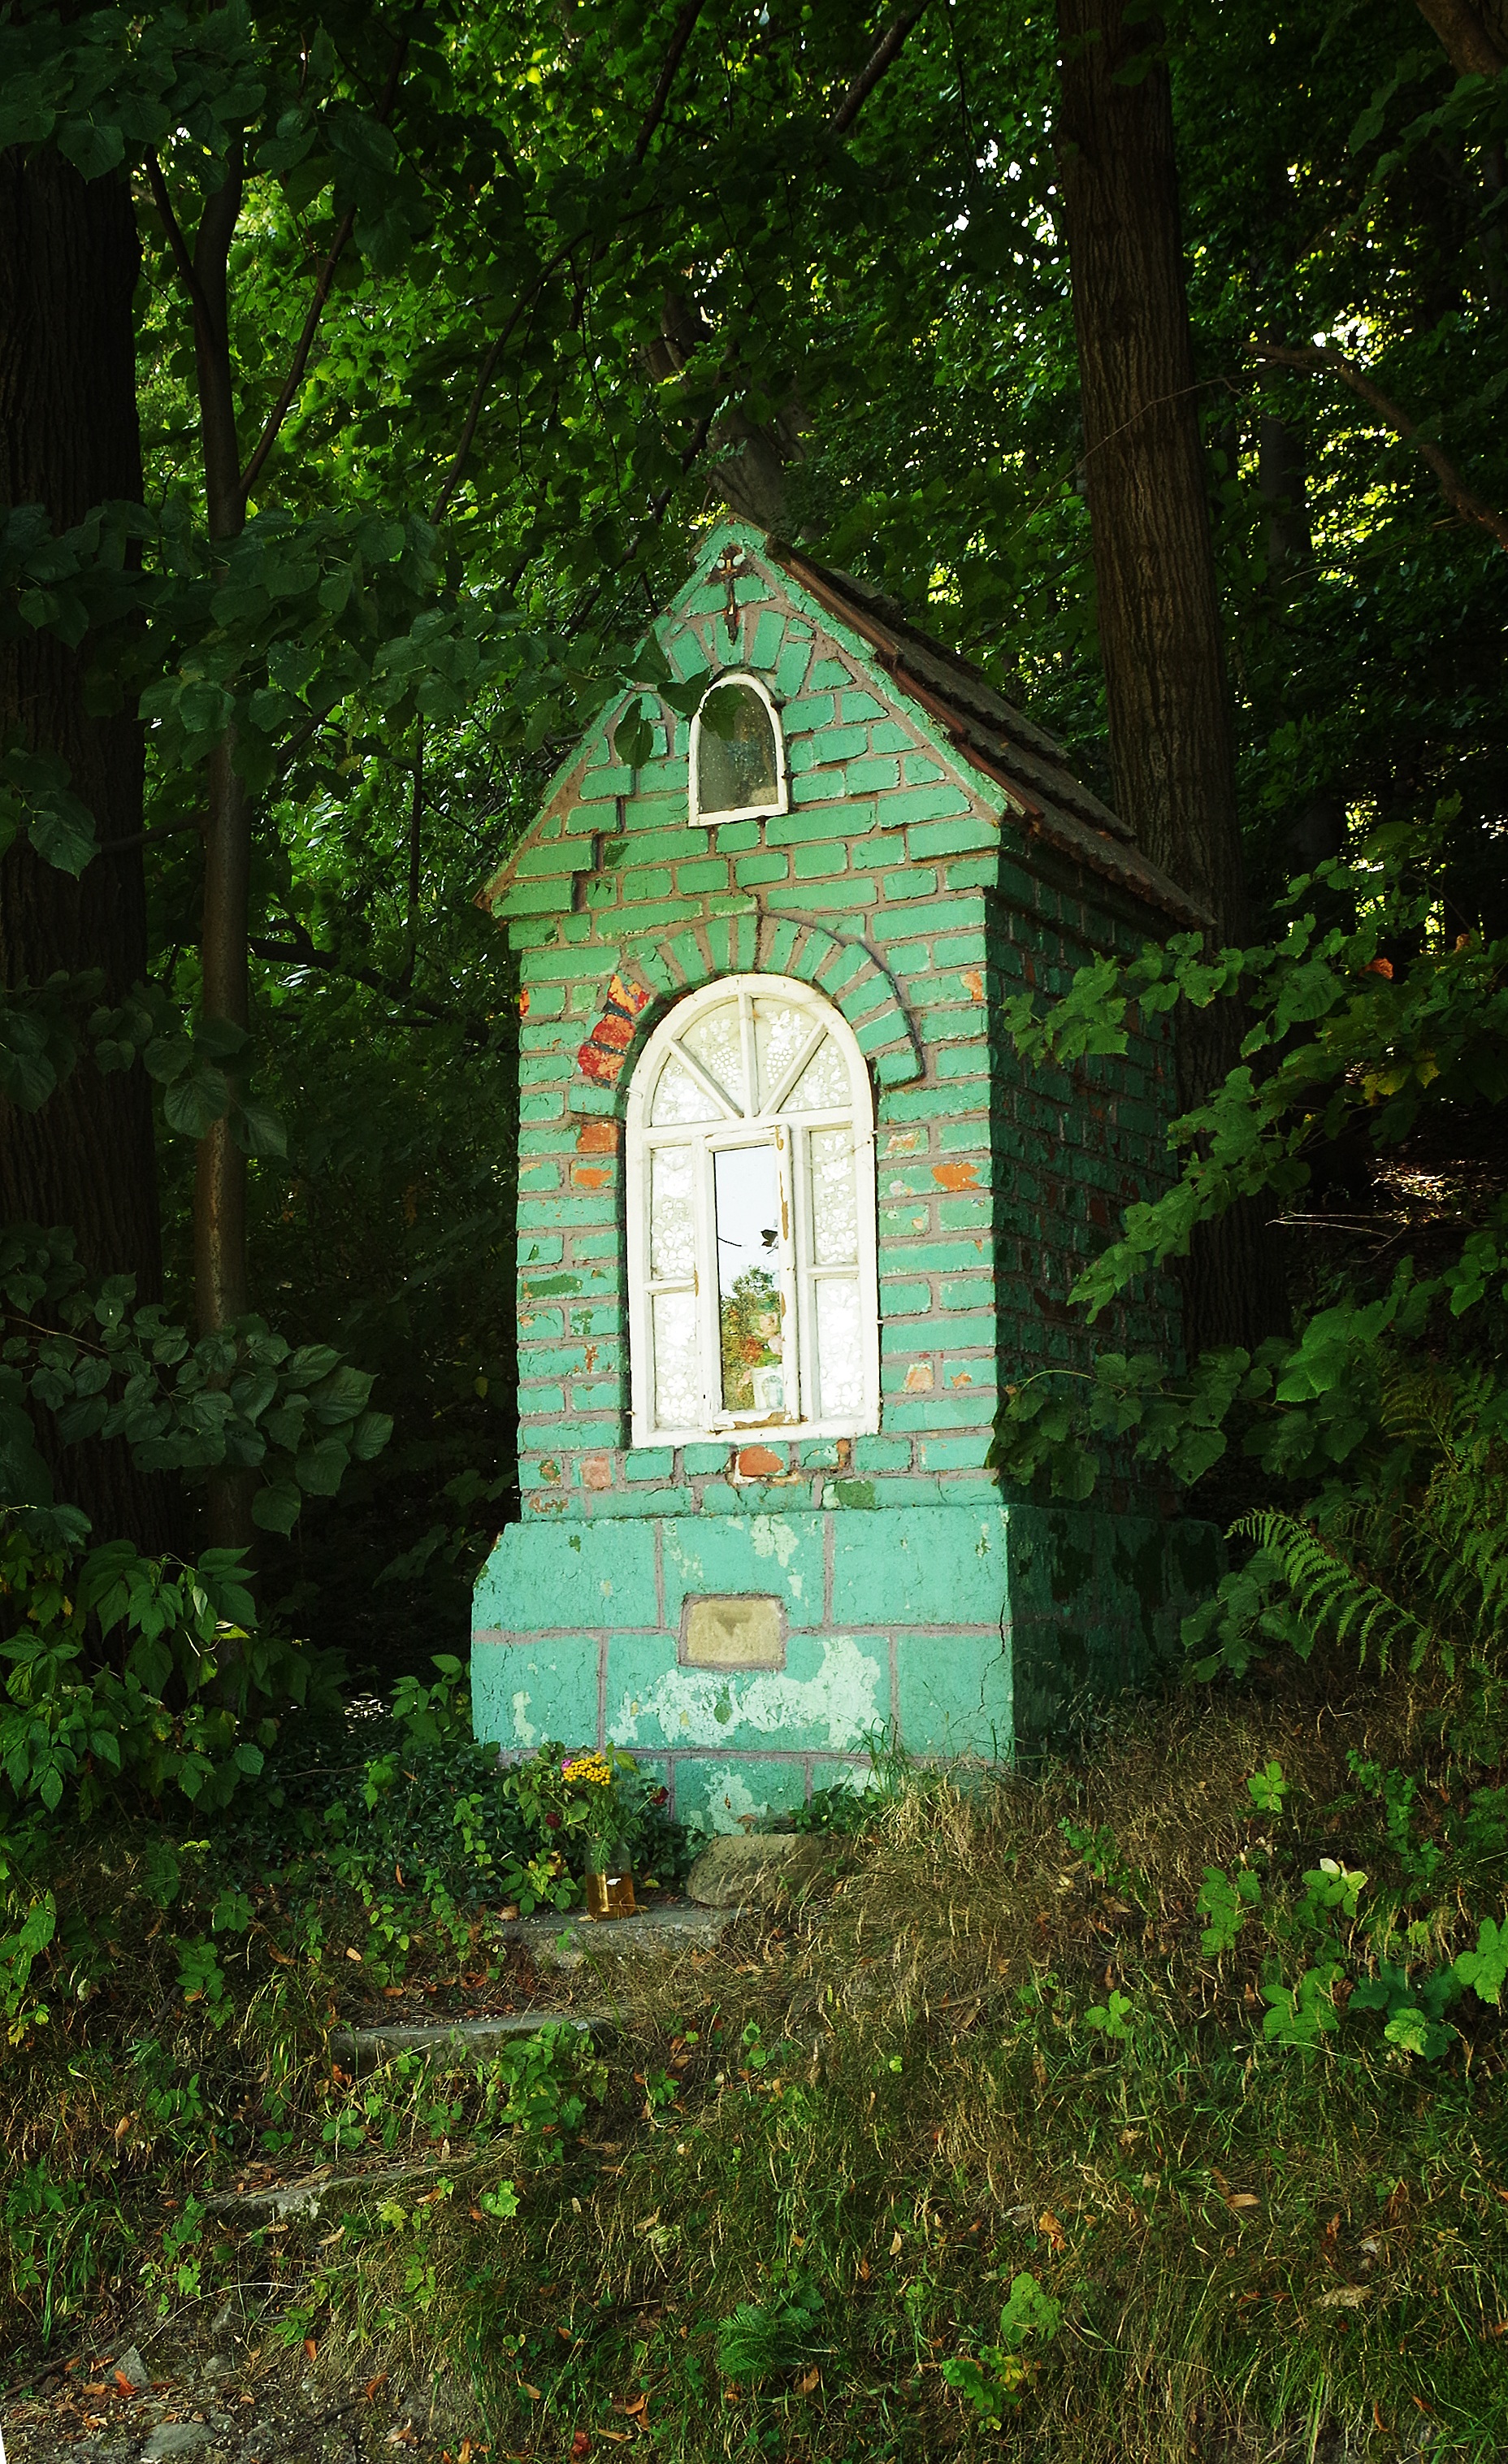
forest, building, monument, green, chapel, cemetery, place of worship, grave, shrine, woodland, rural area